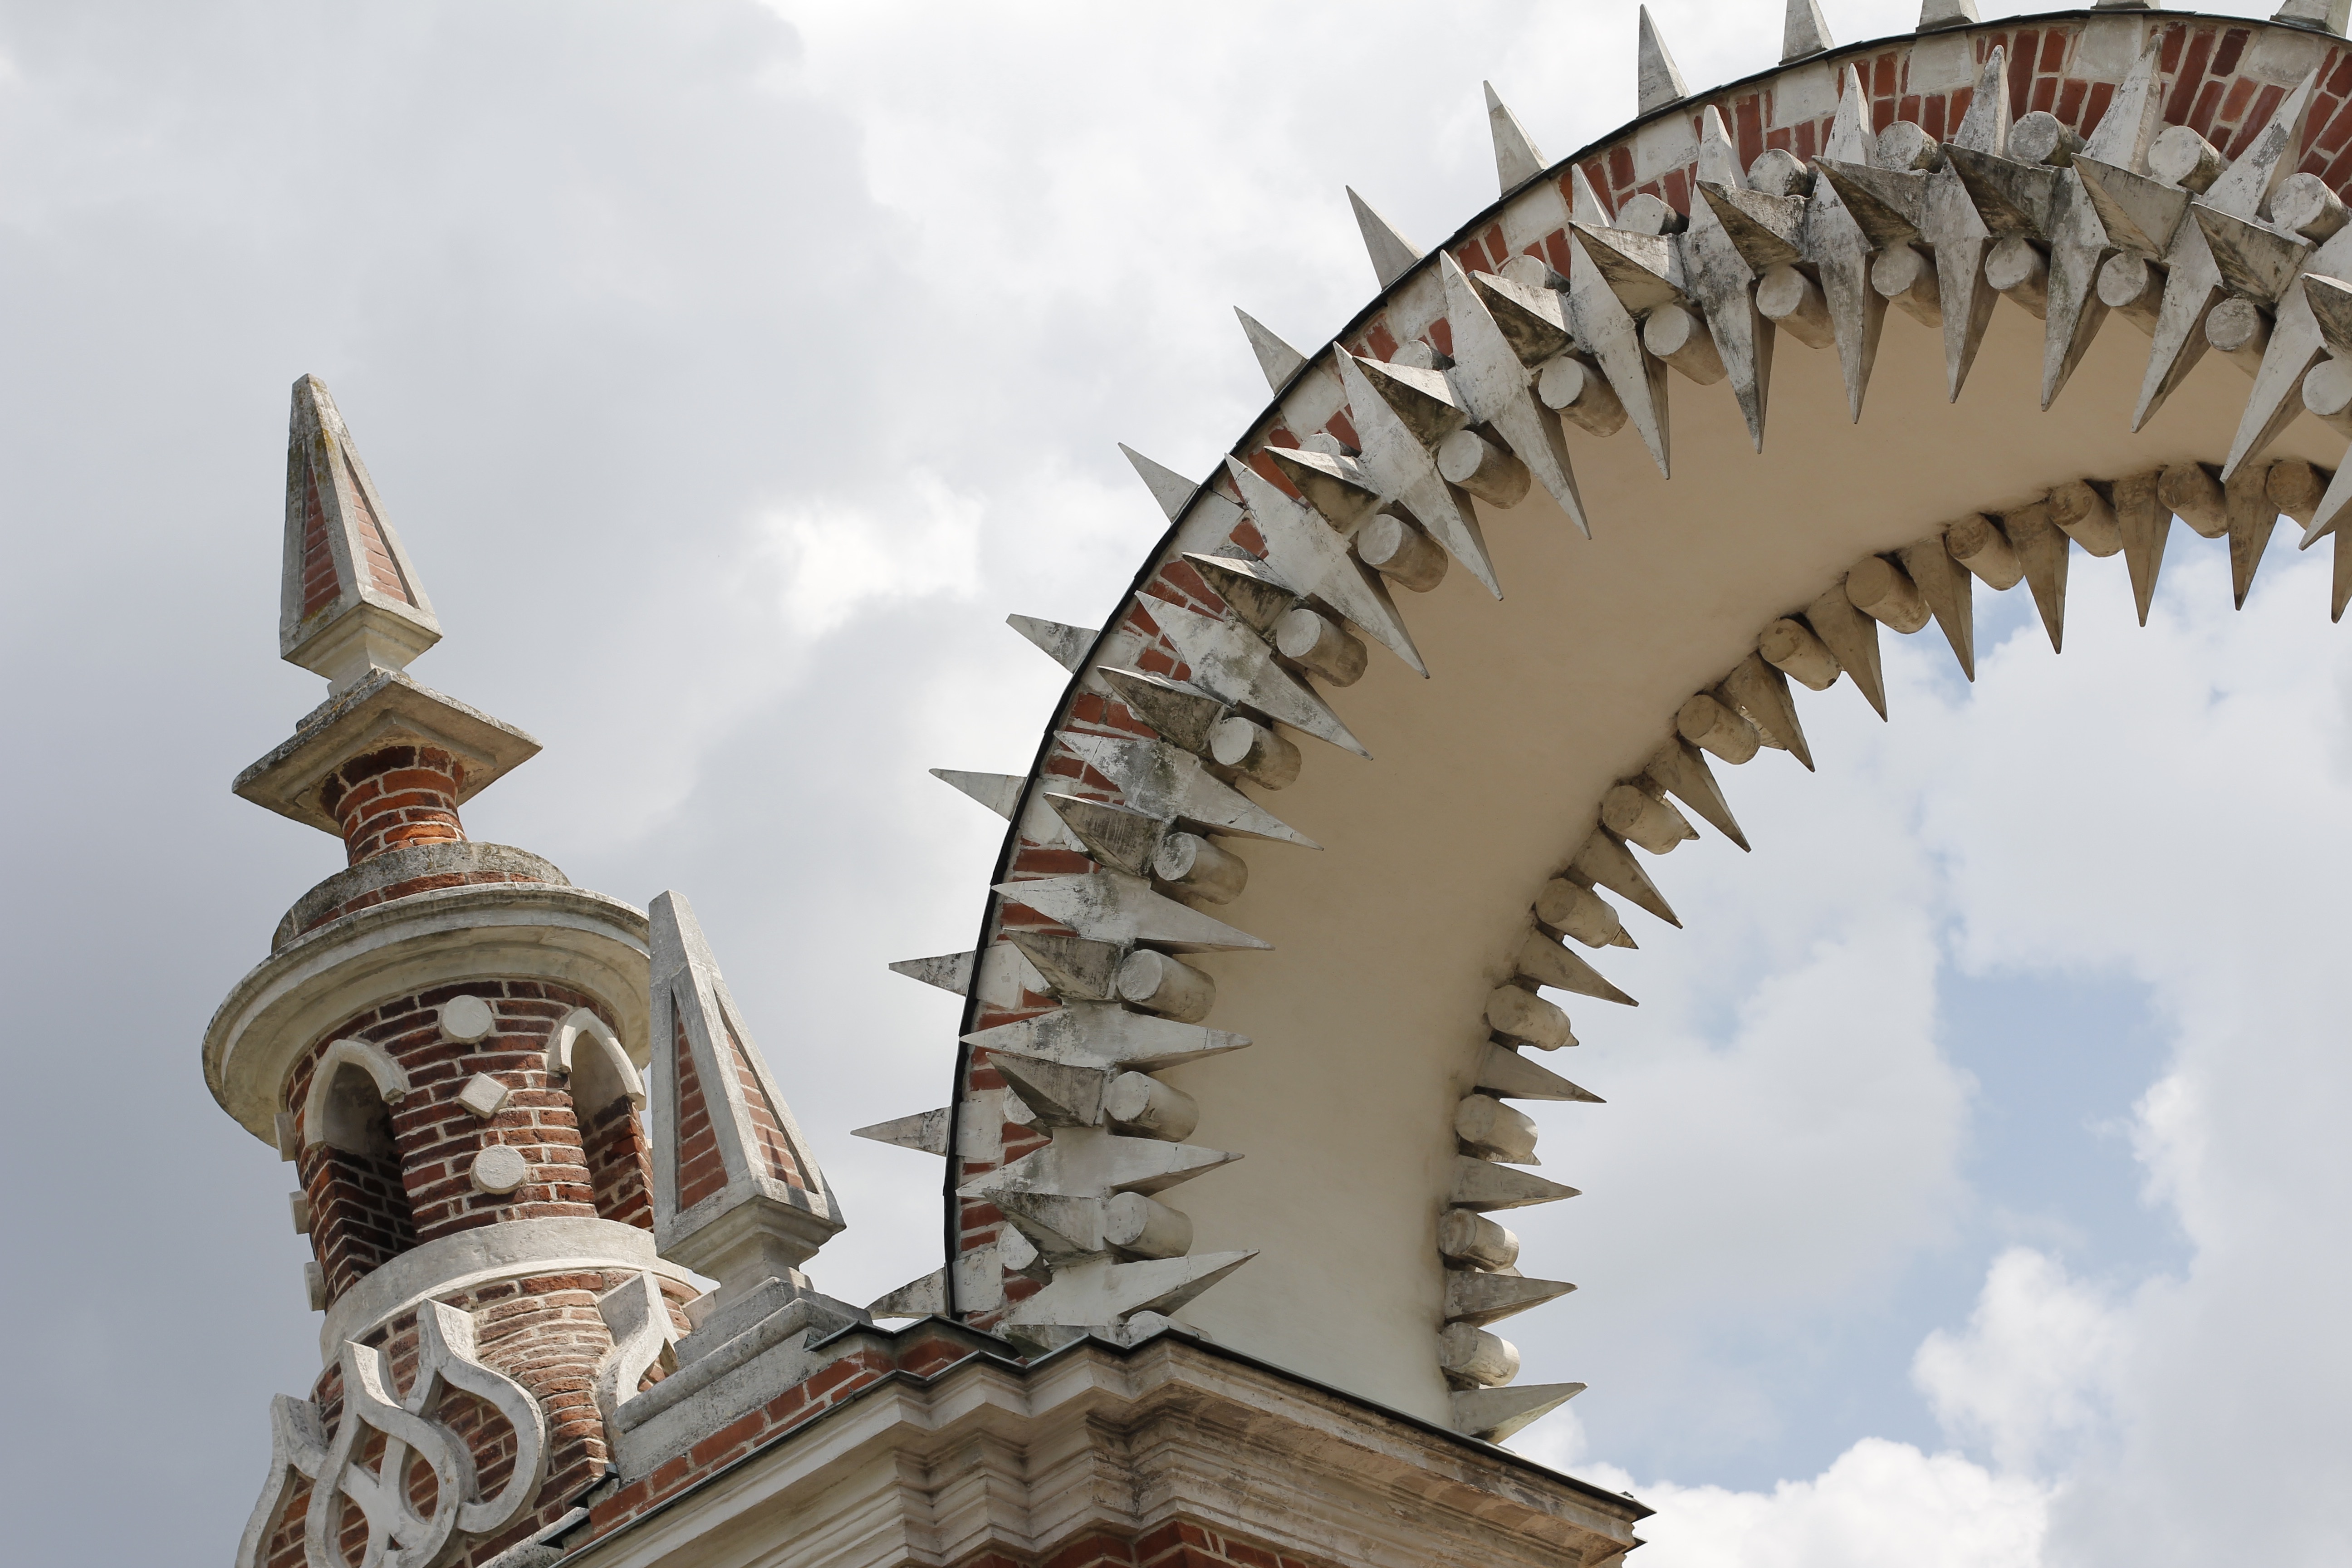
architecture, structure, statue, arch, park, landmark, tourism, sculpture, capital, temple, spire, moscow, russia, historically, tsaritsyno, east, castle park, schlossgarten, soviet union, ancient history, chernaya grjas, katharina the great